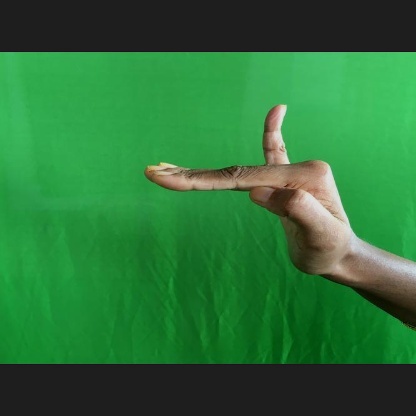
Mudra: Hamsapaksha